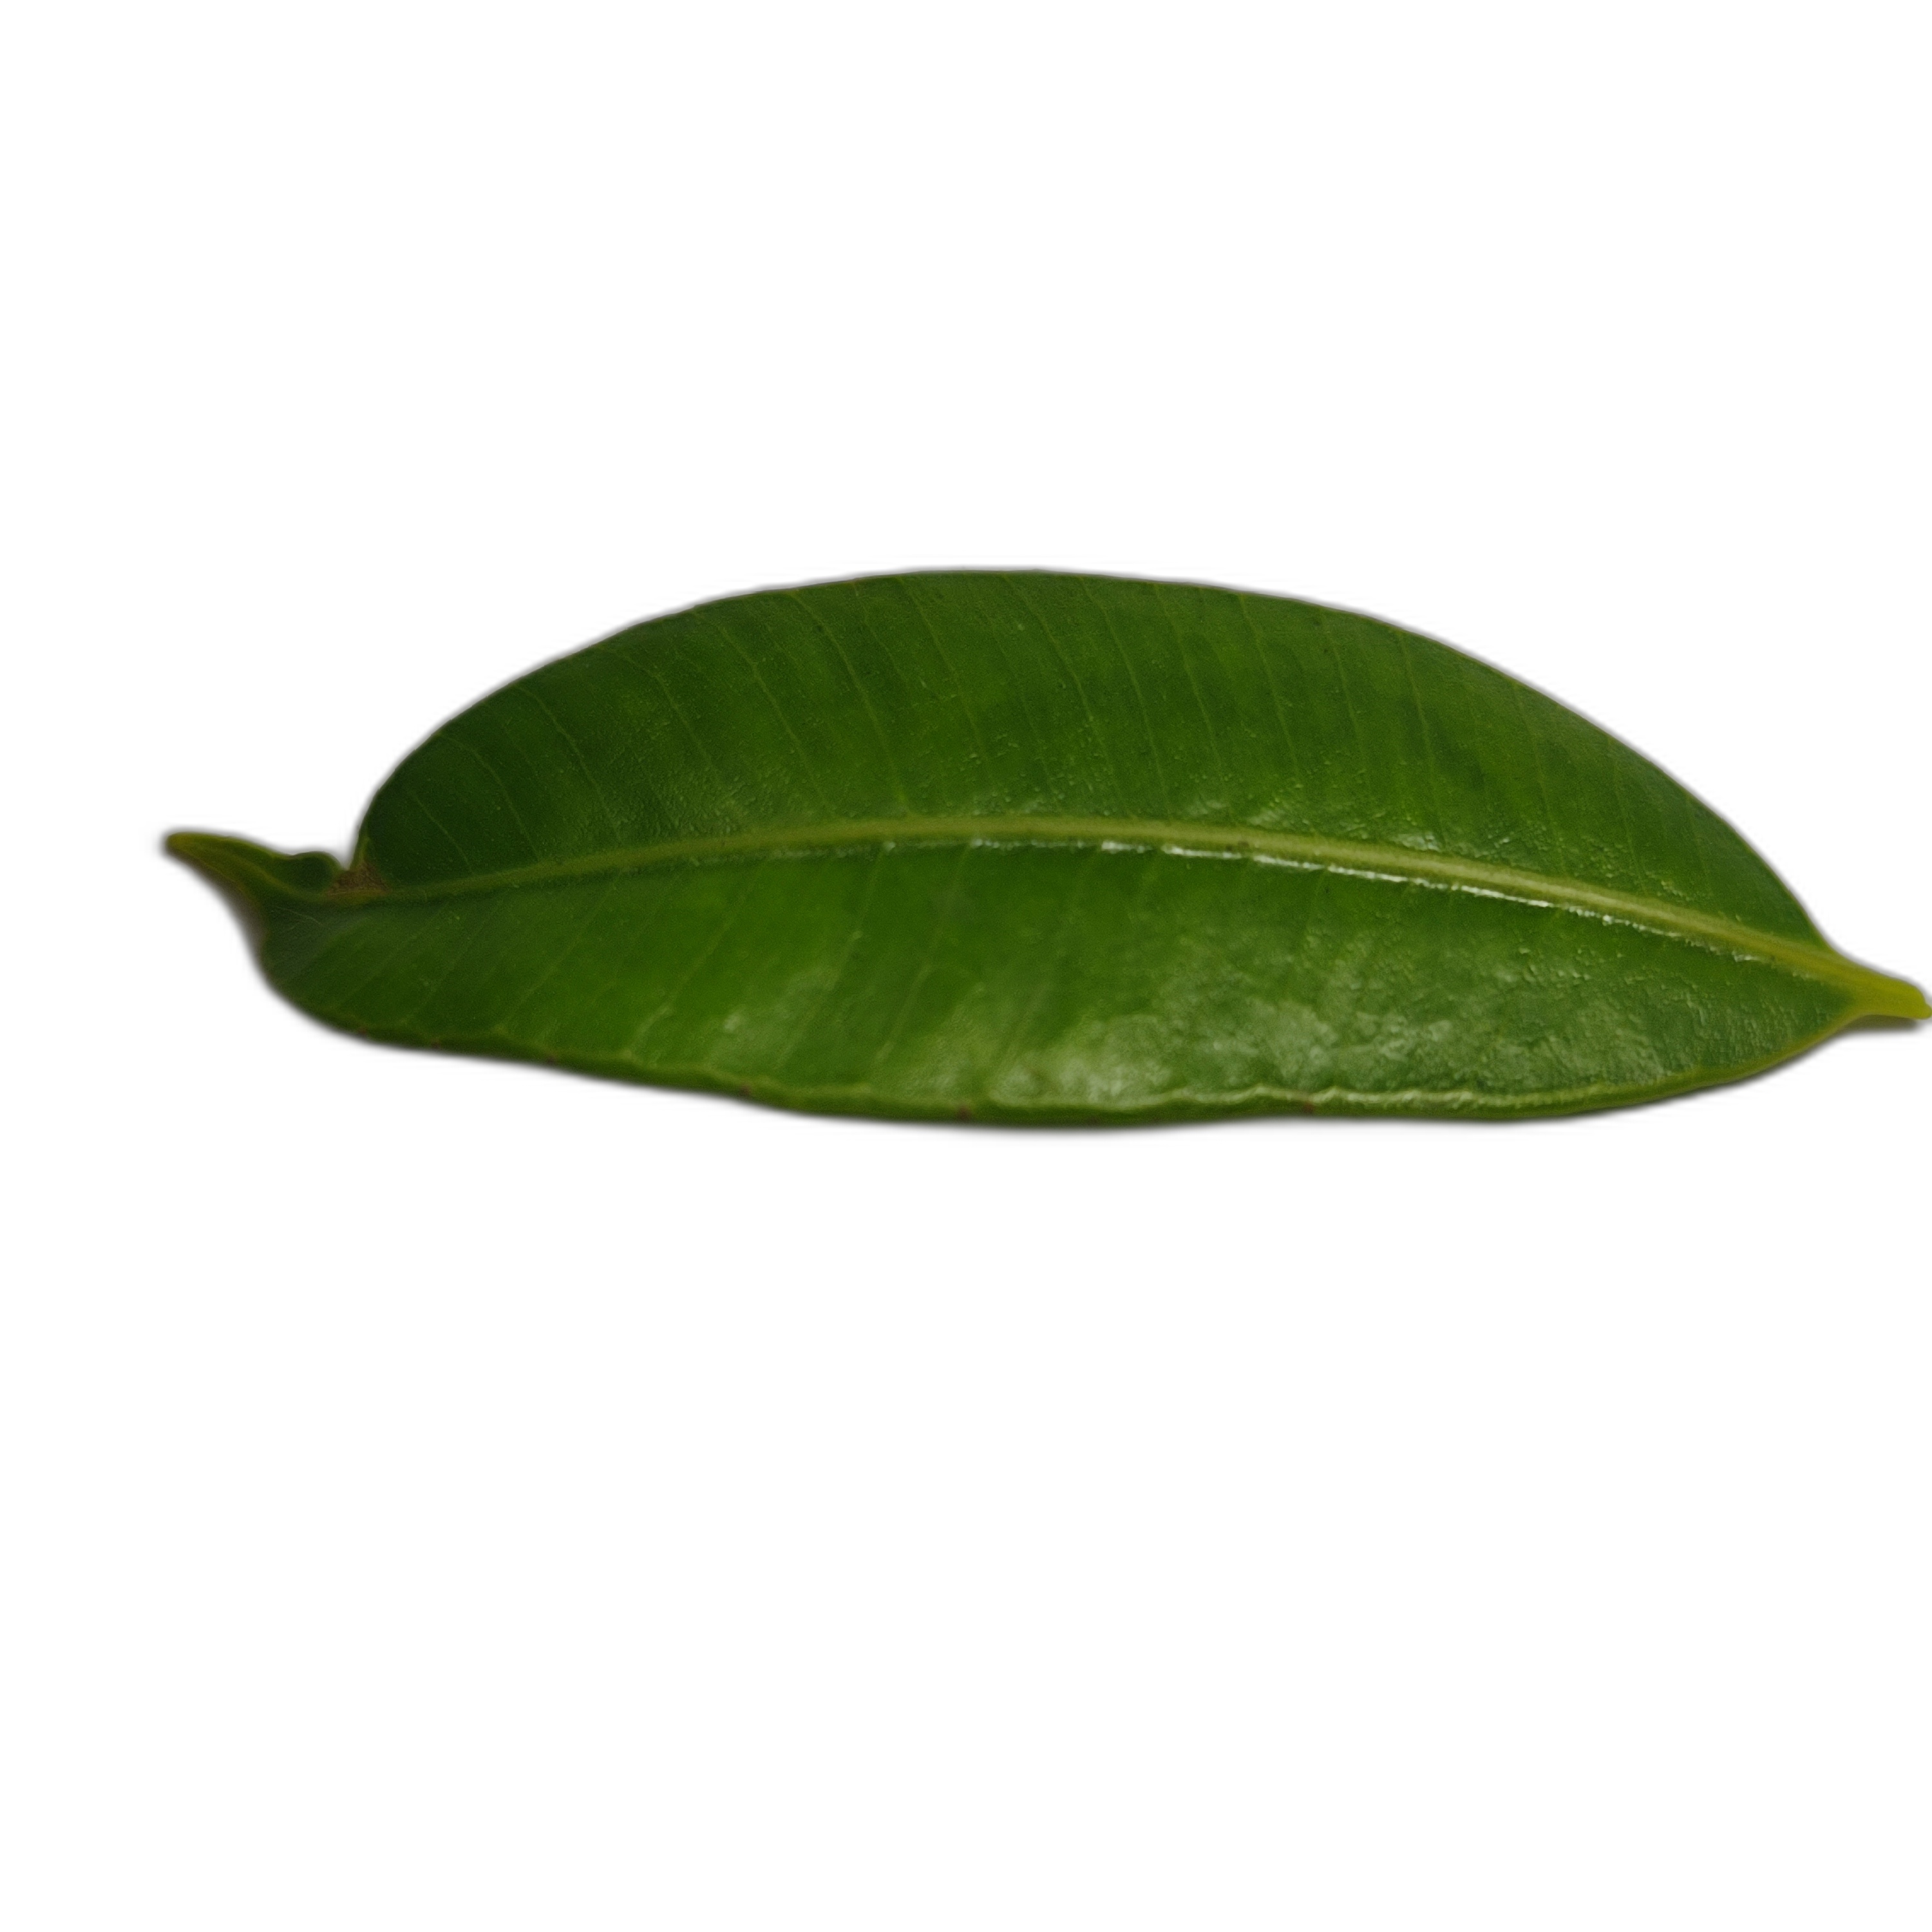
Label: healthy